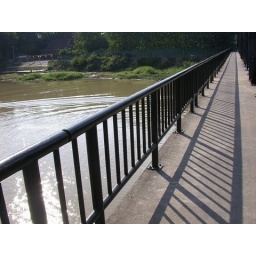
bridge over mae ping river